Jury Nullification (book)

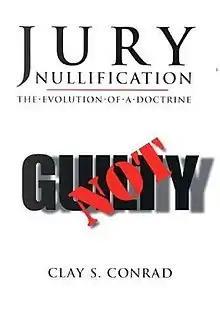

Jury Nullification: The Evolution of a Doctrine, by Clay Conrad, is one of the major book-length treatments of jury nullification. "The Federal Lawyer" noted, "Conrad provides...a comprehensive overview of jury nullification in historical, substantive, policy, and practical terms." The Cato Institute refers to the book as an "eye-opening history" of jury independence, the relevant laws, and the implications of jury nullification. The book surveys the history of jury nullification, describing how it has changed with cases such as "Sparf v. United States" and with the advent of death-qualified juries. It ends with a chapter of advice for those pursuing a nullification-based defense.